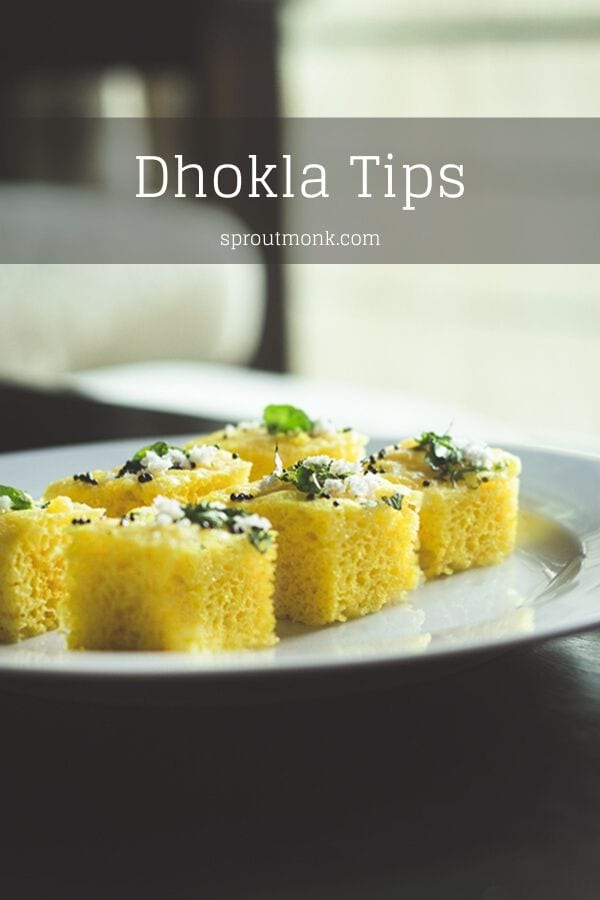
Dish: dhokla